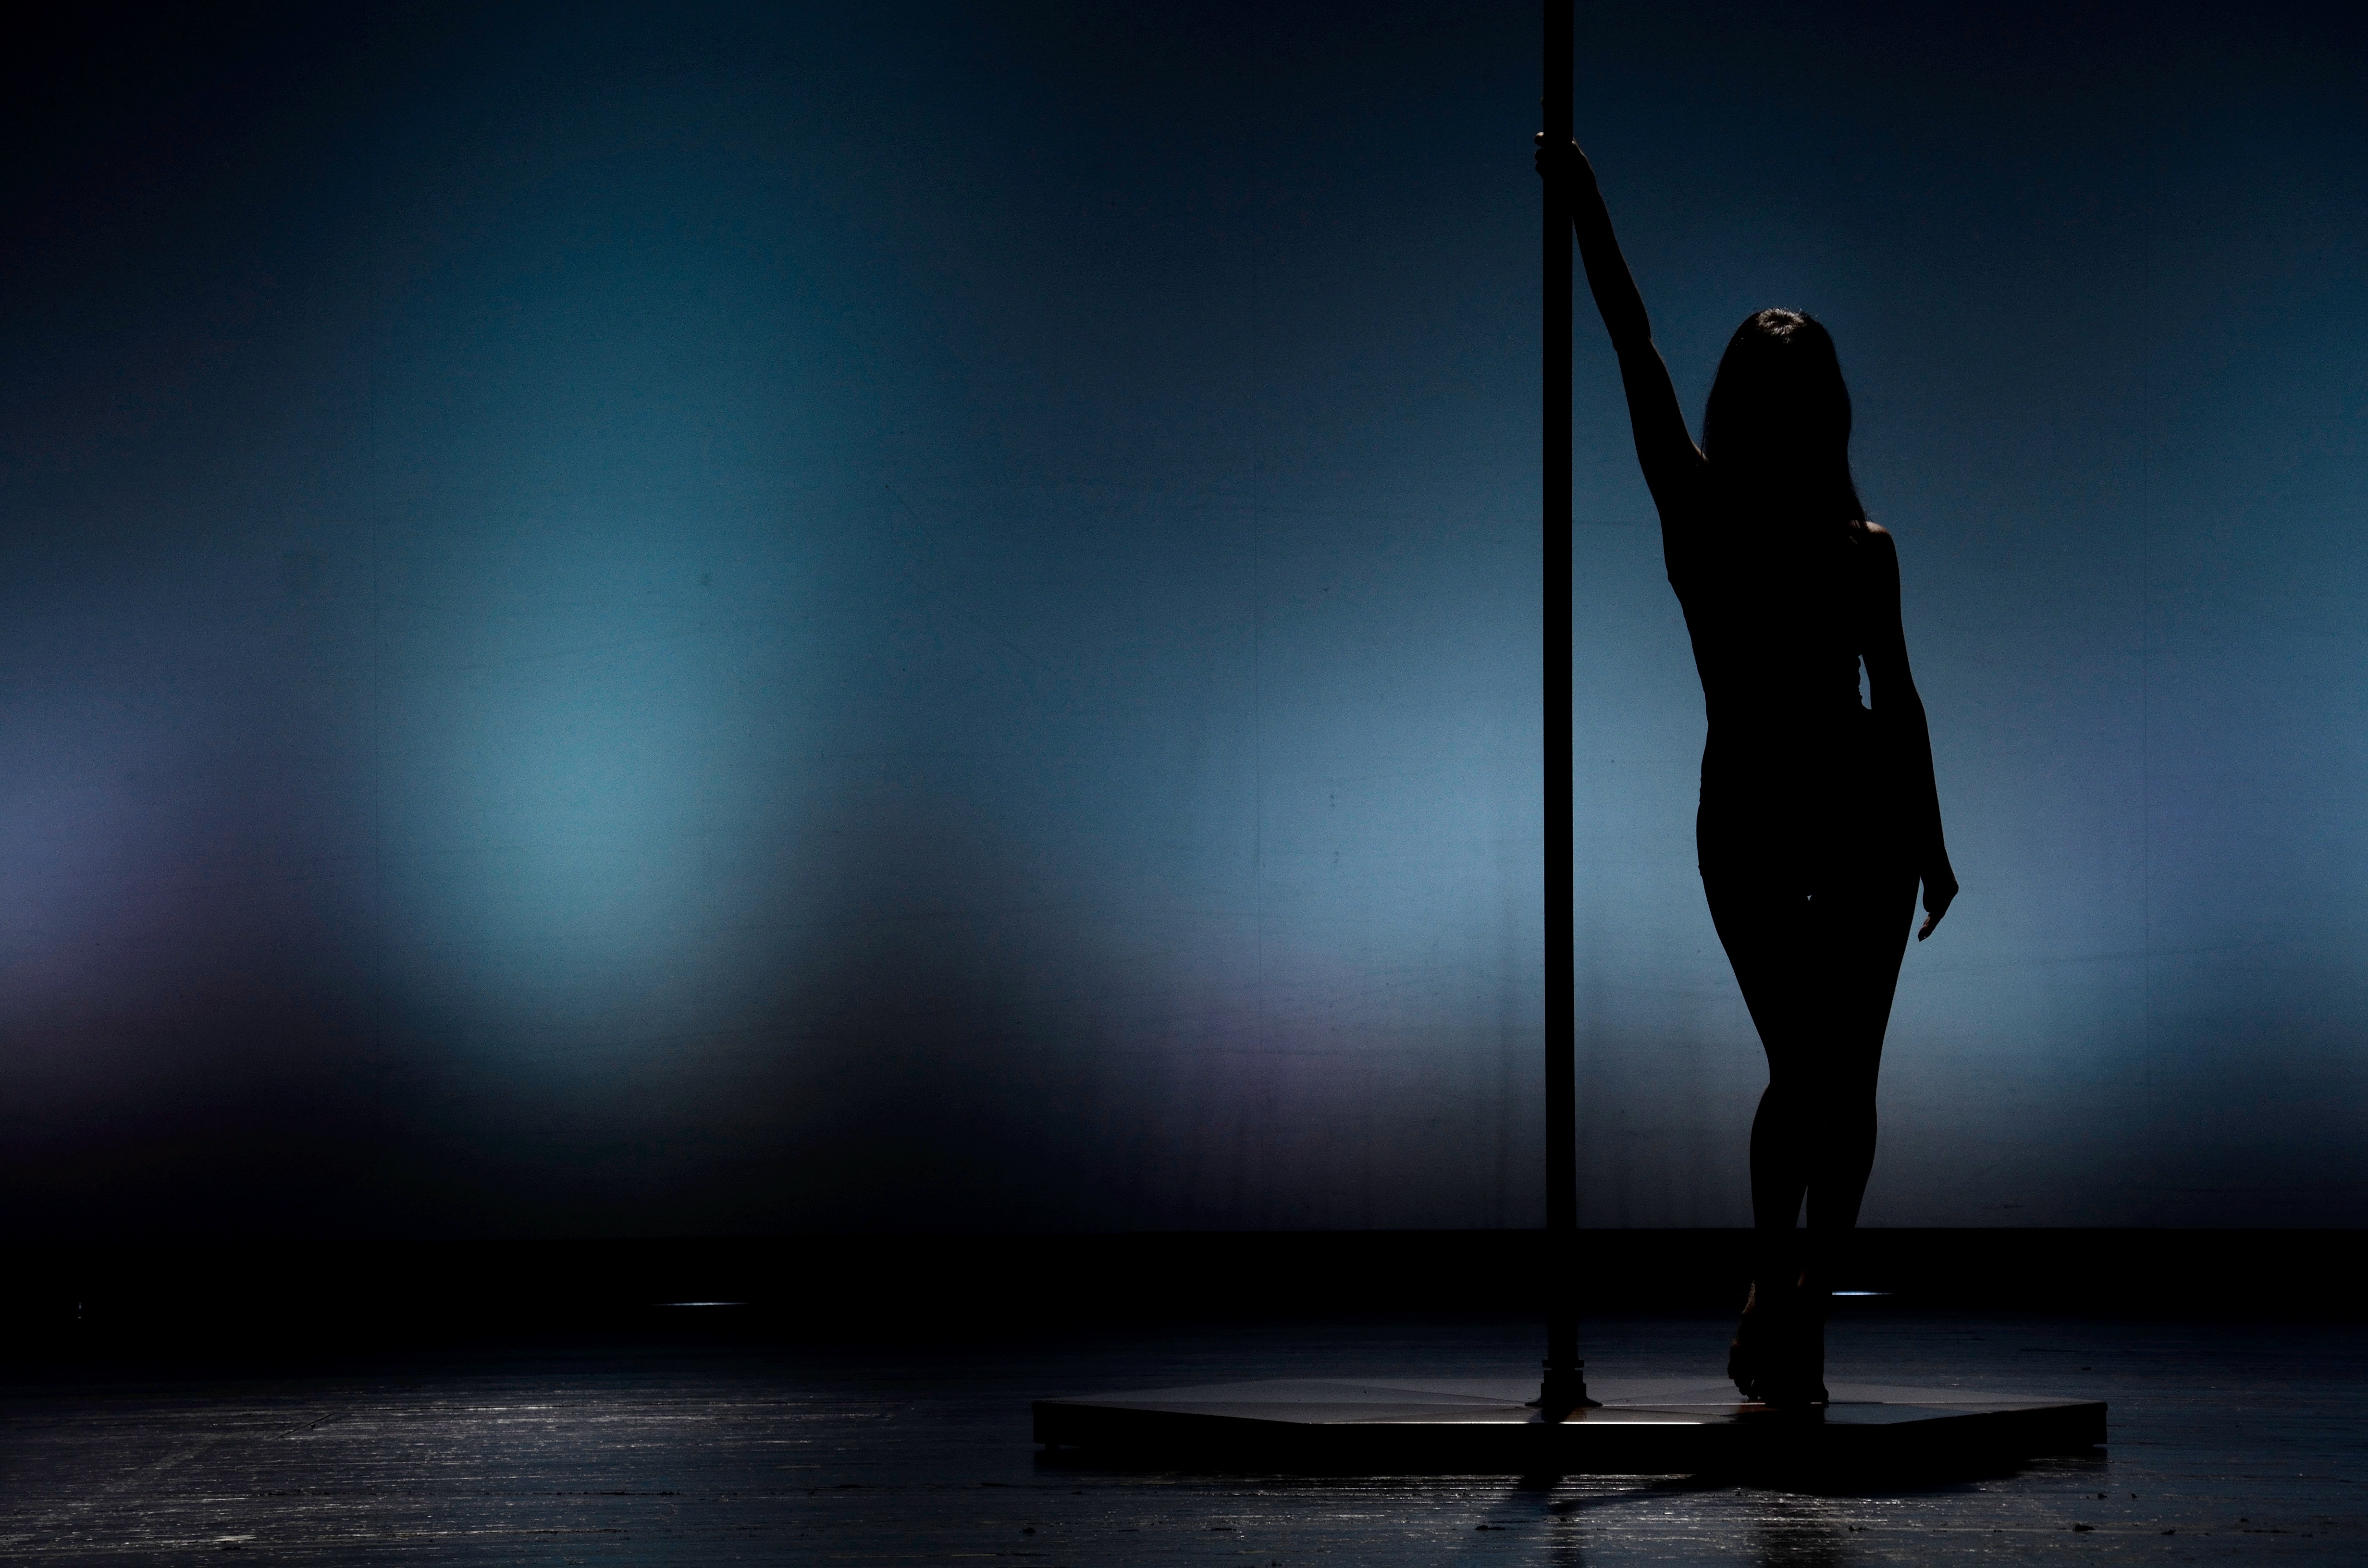
hand, silhouette, light, black and white, wood, woman, dance, reflection, color, show, shadow, darkness, blue, exercise, black, monochrome, movement, ballerina, figure, sports, performance, move, wait, dummy, draw, elegance, entertainment, physical, performing arts, pirouette, palo, monochrome photography, computer wallpaper